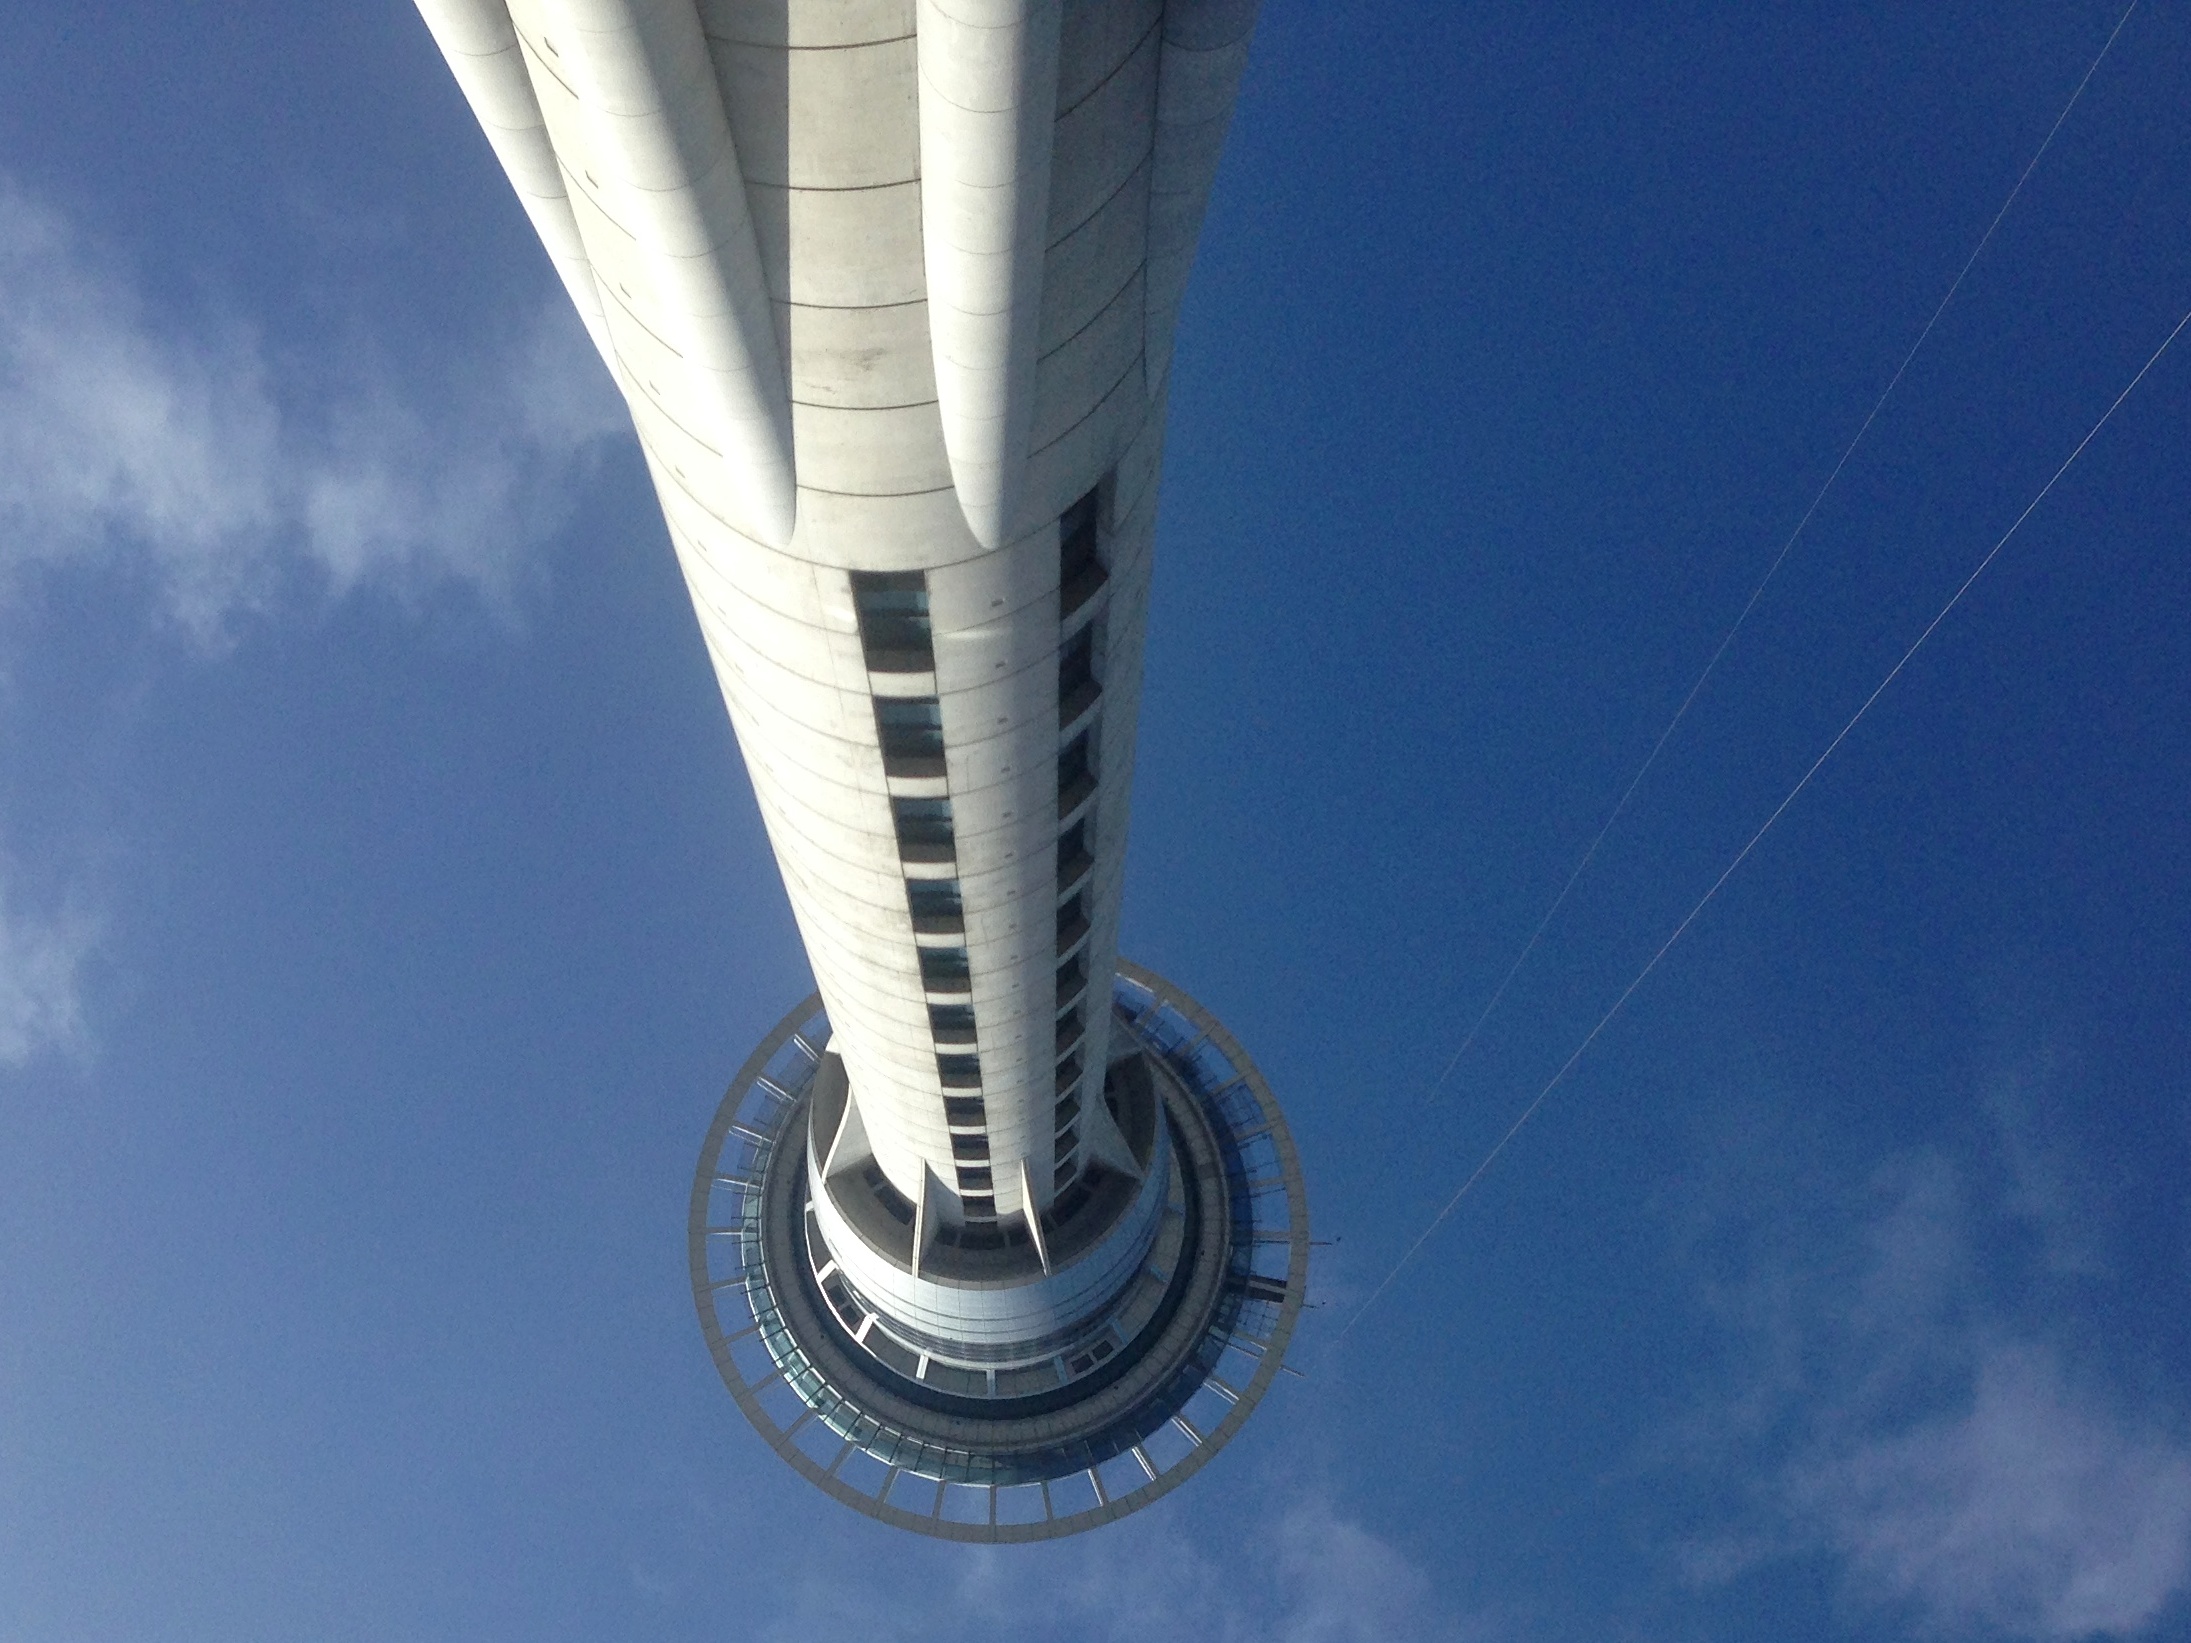
structure, wheel, spiral, skyscraper, mast